Fist and rose

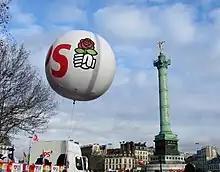
The 2010–2016 logo of the PS, displayed during a 2012 demonstration, Paris

The fist and rose remains widely associated with the rise of the PS in the 1970s and Mitterrand's victory at the 1981 presidential election. In a well-remembered gesture after his inauguration, Mitterrand walked to the Panthéon with his supporters, holding red roses in his hand, and entered the building to lay down roses on the tombs of Jean Jaurès (socialism), Jean Moulin (the Resistance), and Victor Schœlcher (abolitionism).